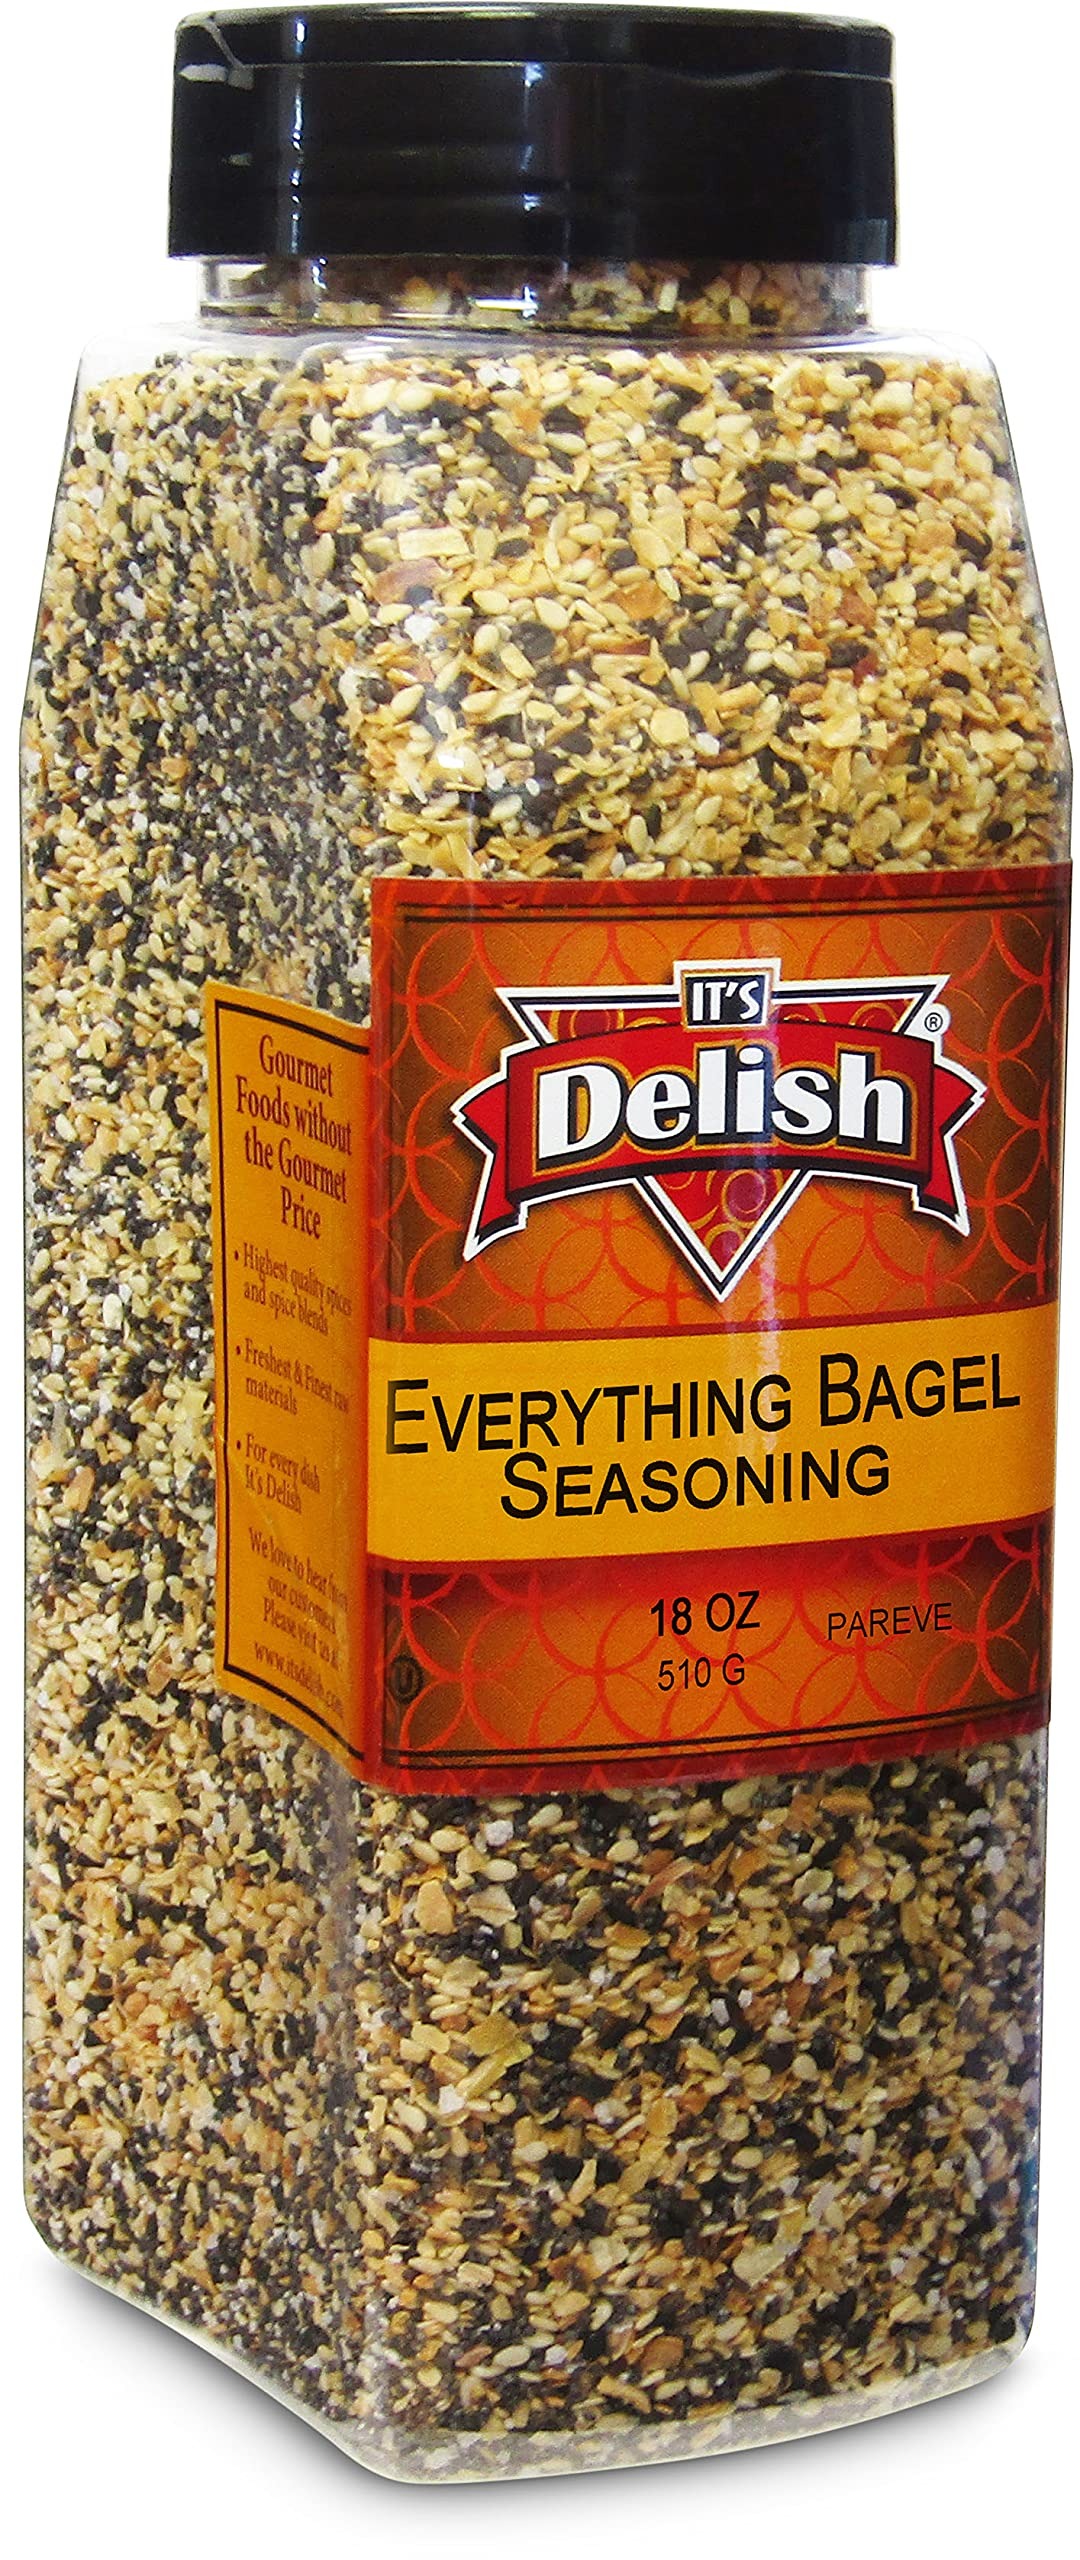
Item Name: Everything Bagel Seasoning Blend by It's Delish, 20 Oz Large Jar – Premium All Natural Bagel Spice Seasoning Mix With Salt for Bagels, Buns, Bread, Salad Topping Seasonings for Food - USA Made, Keto, Vegan, Kosher
Bullet Point 1: EVERYTHING BAGEL SEASONING HAVE HIGHEST QUALITY INGREDIENTS – Every everything bagel seasoning will have different ingredients to deliver unique flavors. But only It's Delish's everything bagel seasoning uses the finest ingredients. The black sesame seeds, toasted minced garlic, sea salt, poppy seeds, and white hulled sesame seeds deliver the best crunch on your snacks. This jumbo size bagel seasoning container is the perfect addition to your kitchen pantry.
Bullet Point 2: 🔆 GREAT VALUE LARGE CONTAINER – It's Delish's 2.5Lbs, Large Jar & Medium Jar pareve jumbo reusable container (Jar) bagel seasonings for cooking gives you the best quality ingredients, carefully made to beat the store-bought seasonings. Plus, all this at a marginal price. Make meal after meal and try new dishes without worrying about running out of your favorite sesame bagel seasoning. You will be stunned with how long our 20 Oz everything bagel seasoning lasts.
Bullet Point 3: 🍣 BAGEL SEASONING FOR ALL TYPES OF DISHES – If you want to make tasty salads, sandwiches, or try making bagels for the first time to rival your family bagel recipe, our sea salt mixed salad topper and seasoning for all cooking types will give you the upper hand in flavor and texture. Use this gluten-free steak seasoning as a dry rub on meats or fish. You can also use it on buttered popcorn, pizza, fries, & sandwiches. The choices are unlimited!
Bullet Point 4: 🍜 KETO & EVERY DIET FRIENDLY: You will be amazed to hear how diet-friendly our sesame seasoning is. With no fat and almost 5 calories per serving, you get a punch of flavor without any calorie intake. So try our gluten-free seasoning on all of your diet foods (eggs, chicken, steak, bagels, etc.). Fulfill all your diet goals with a crunch of our bagel seasoning. A healthy addition to your diet that doesn't affect your body goals.
Bullet Point 5: ✔️ 100% FRESH & FREE OF ADDITIVES: When you open the jumbo container, your nostrils will be filled with the fresh aroma and flavor of these sesame seeds. The multipurpose container will keep the bagel seasoning secure and safe, giving it healthy shelf life. Buying from It's Delish means ensuring that our customers have seasonings for cooking that is free and pure of additives and preservatives. The best quality seasoning you will find nowhere else.
Value: 20.0
Unit: Ounce

Price: 18.99